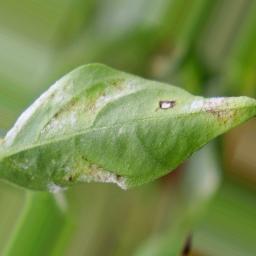
Label: powdery mildew